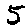
Label: 5